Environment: real
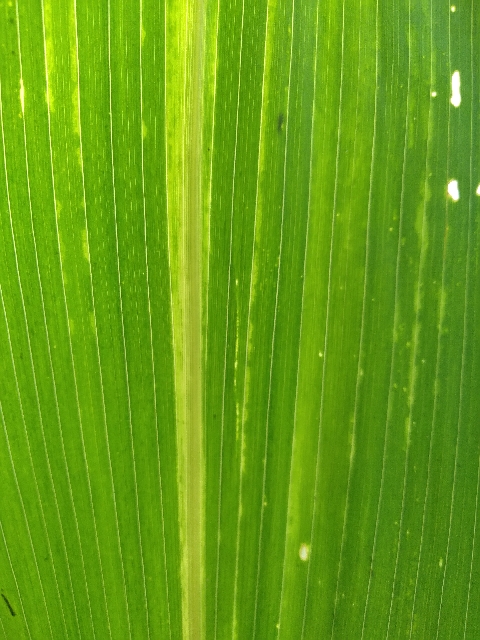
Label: lethal_necrosis